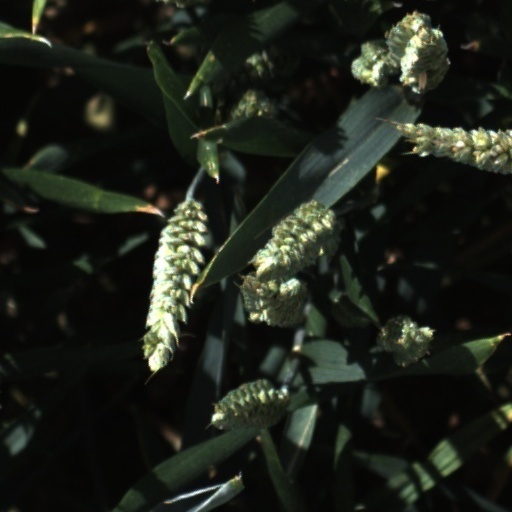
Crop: wheat